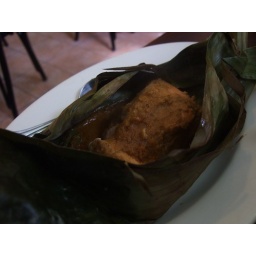
salmon in banana leaf.